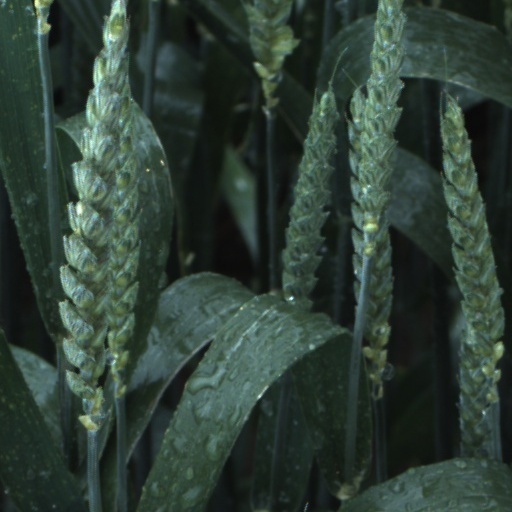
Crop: wheat